Christopher Bell (racing driver)

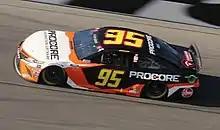
Bell's No. 95 Toyota at Daytona in 2020

On June 28, 2019, Bell signed a contract extension with JGR through 2020. In the following day's Camping World 300 at Chicagoland, Bell finished third but was disqualified after failing post-race inspection, relegating him to 38th. Bell won races at New Hampshire in July and Road America in August, the latter of which was his first road course win in the Xfinity Series. In September, Bell won the first race of the playoffs at Richmond, advancing to the next round. In November Bell would win at Texas Motor Speedway and would punch his ticket into the championship round at Homestead-Miami Speedway for the second year in a row. He finished the 2019 season third in points after finishing fifth at Homestead.